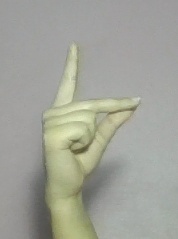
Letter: ta